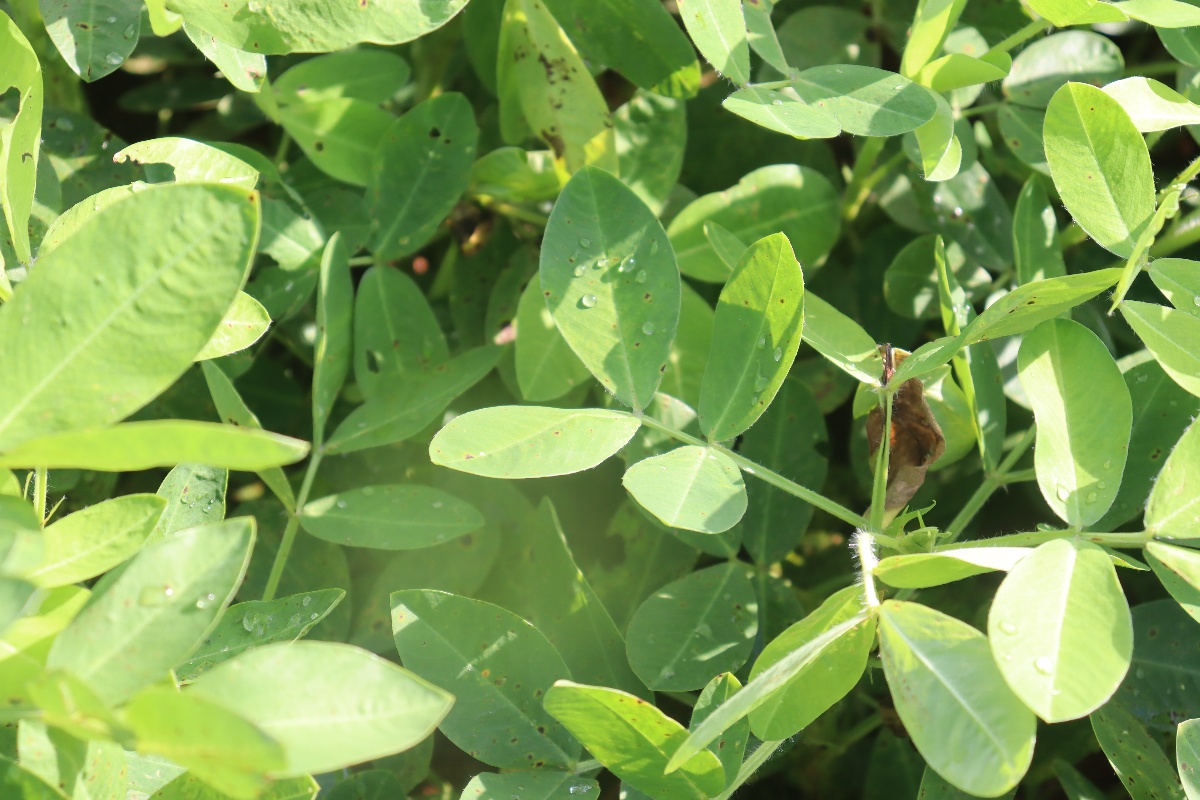
Label: early_leaf_spot